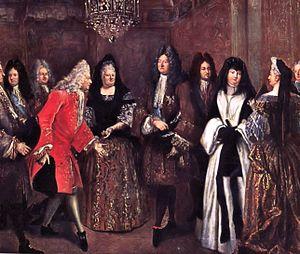
La princesse Élisabeth-Charlotte du Palatinat, comtesse de Simmern, née le 27 mai 1652 au château de Heidelberg et morte le 8 décembre 1722 au château de Saint-Cloud, est une princesse palatine, fille du comte-électeur Charles Iᵉʳ Louis et de la princesse Charlotte de Hesse-Cassel.
Marie Louise Élisabeth d’Orléans, est née le 20 août 1695 à Versailles et morte à 23 ans le 20 juillet 1719 au château de la Muette. Elle obtient le titre de duchesse de Berry en 1710.
Le château de Fontainebleau est un château royal de styles principalement Renaissance et classique, près du centre-ville de Fontainebleau, à une soixantaine de kilomètres au sud-est de Paris, en France. Les premières traces d'un château à Fontainebleau remontent au XIIᵉ siècle. Les derniers travaux sont effectués au XIXᵉ siècle.
Auguste III de Pologne, né le 17 octobre 1696 à Dresde et mort dans la même ville le 5 octobre 1763, membre de la maison de Wettin, fils de l'électeur de Saxe et roi de Pologne Frédéric-Auguste, est roi de Pologne et grand-duc de Lituanie de 1734 à 1763, et, sous le nom de Frédéric-Auguste II de Saxe, électeur de Saxe de 1733 à 1763, ainsi que margrave de Misnie et comte palatin.